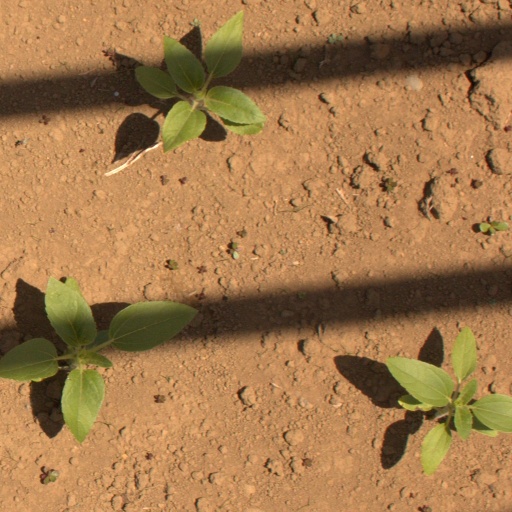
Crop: Jerusalem artichoke